Rose Pitonof

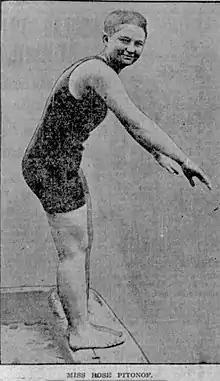

Pitonof's performances were not strictly entertainment based. Her demonstrations also included important life saving skills: "In conjunction to Rose Pitonof's swimming and diving exhibitions, she will demonstrate how to save a person from drowning. Miss Pitonof has, during her young life, saved several from a watery end, and in her performances this afternoon, you will witness an exhibition that will interest and instruct. A crowded house will no doubt greet this little Boston school girl, who has won the title of World's Champion Long Distance Swimmer."